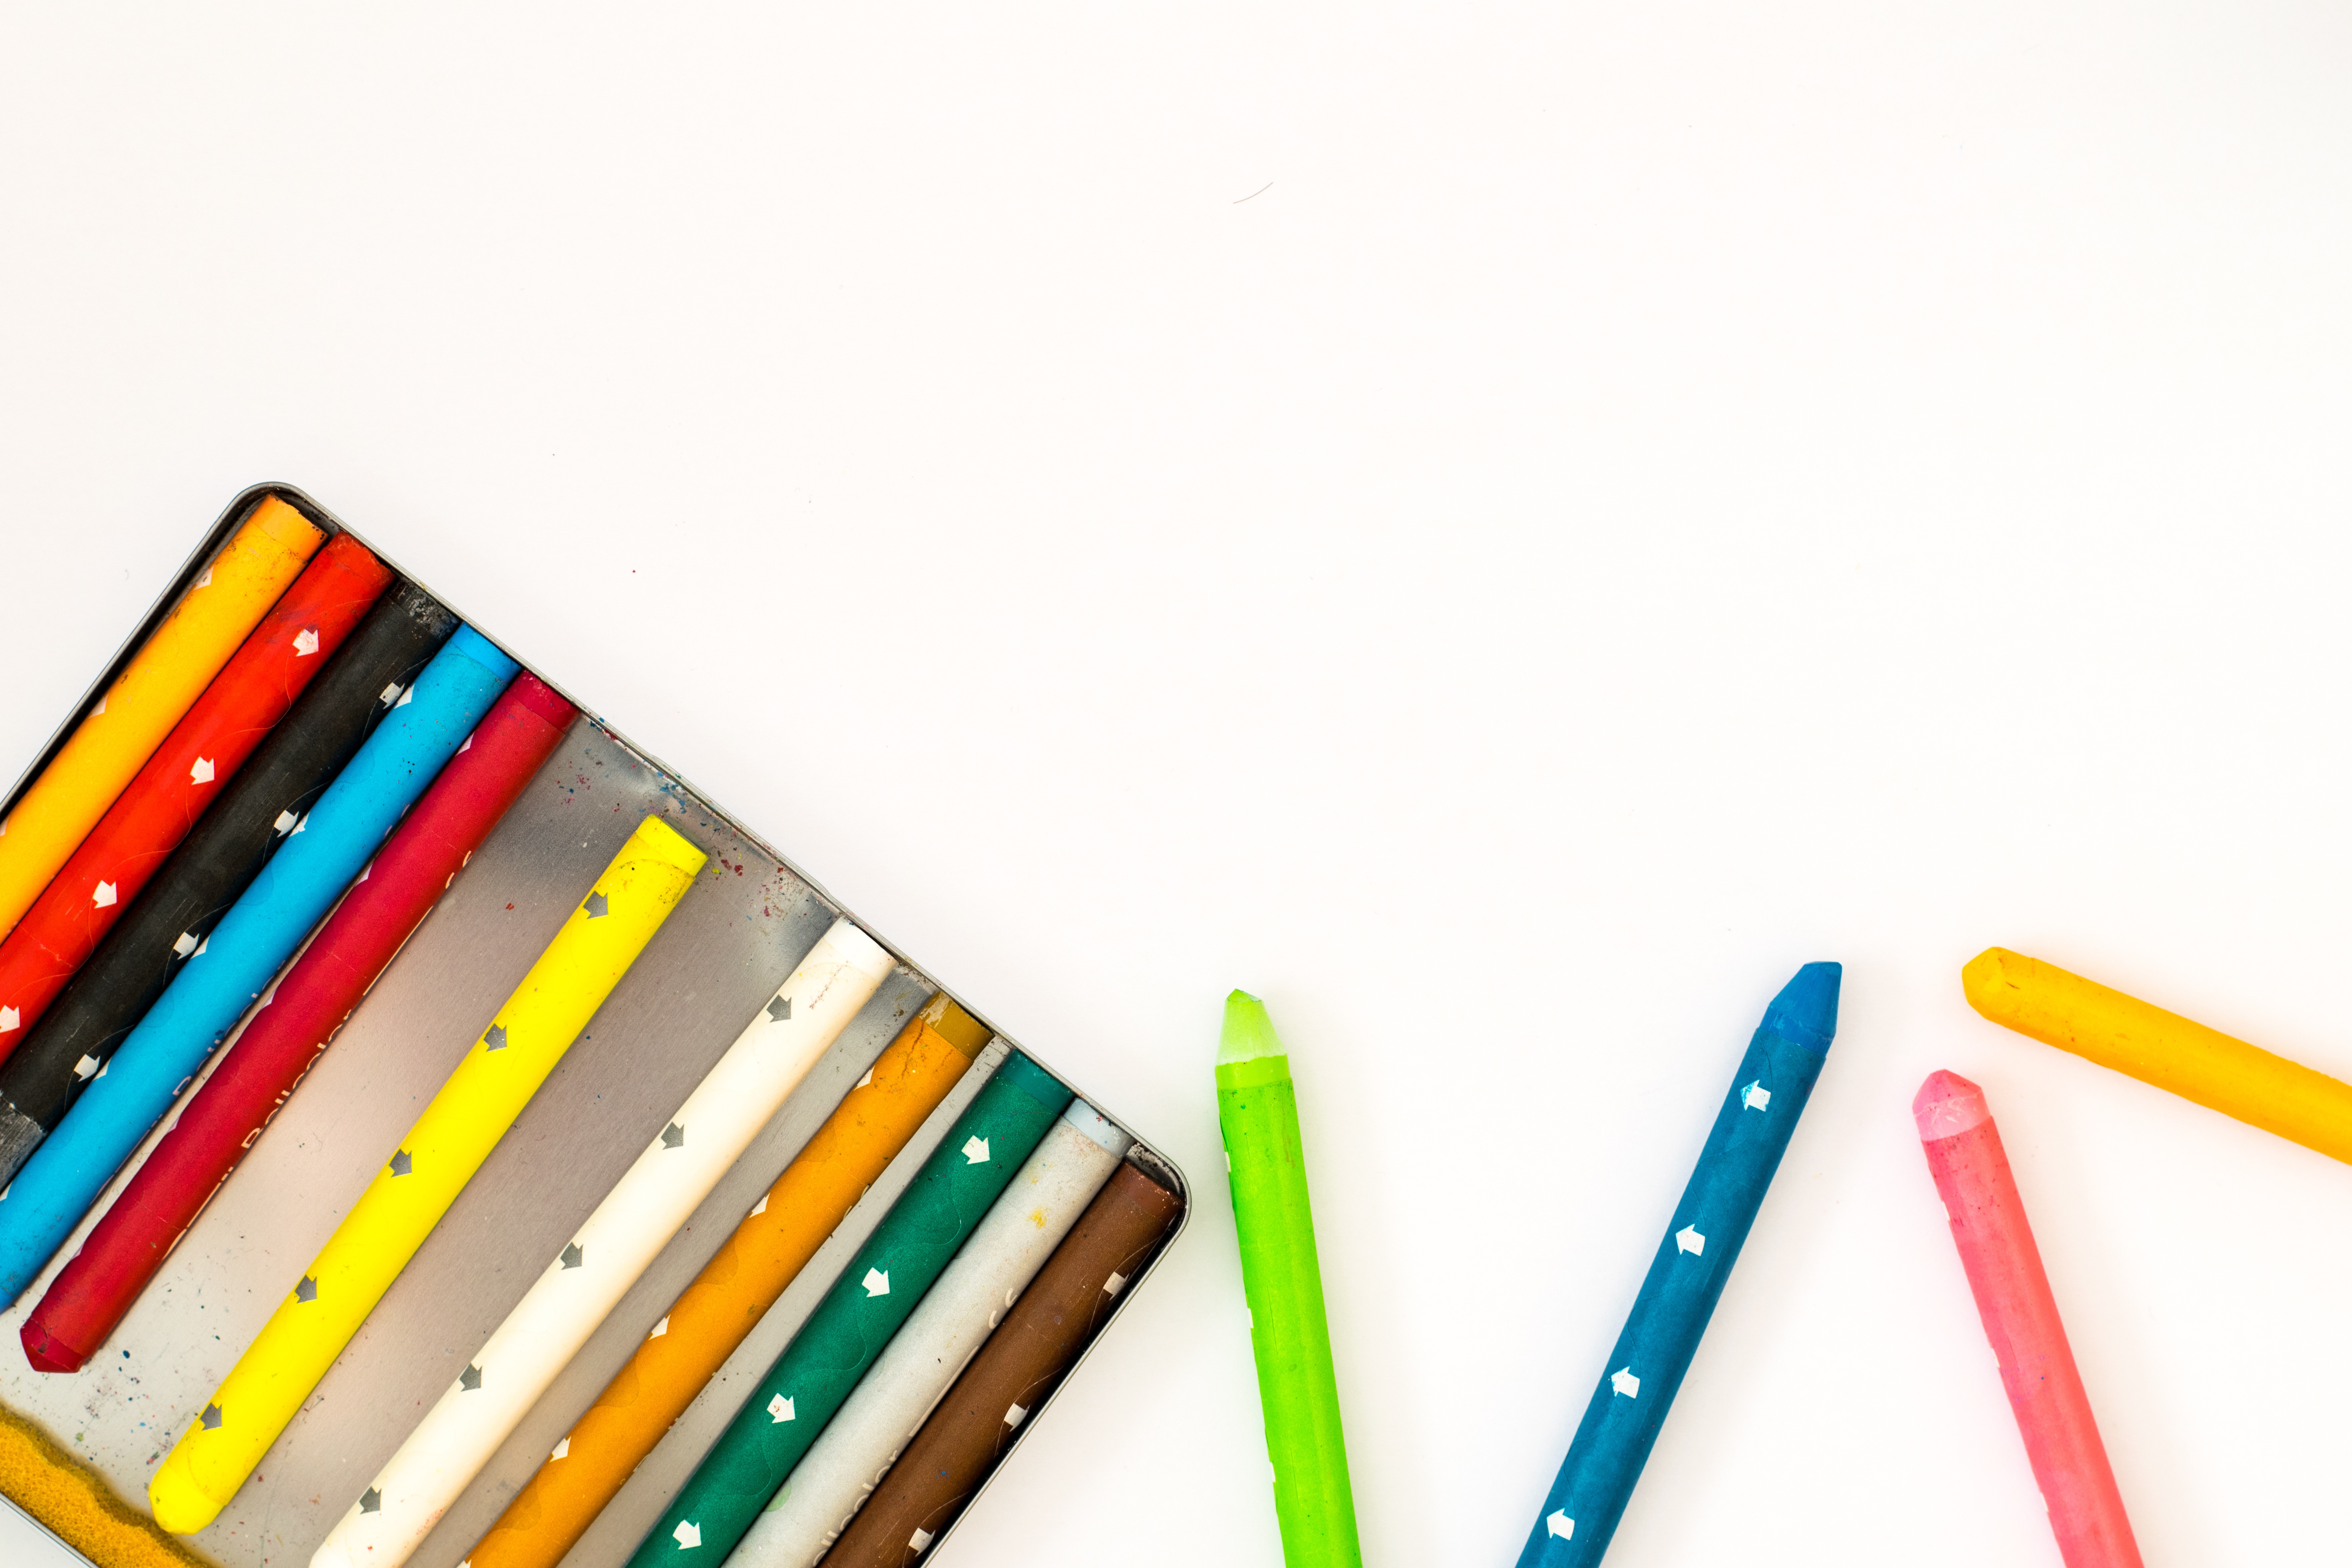
writing, pencil, creative, play, color, paint, colorful, paper, close, crayon, background, gradient, creativity, pens, toys, stationery, crayons, draw, colored pencils, artistically, rainbow colors, colour pencils, children's toys, wax crayons